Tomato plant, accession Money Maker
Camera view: bottom (45 deg); turntable rotation: 120 degrees
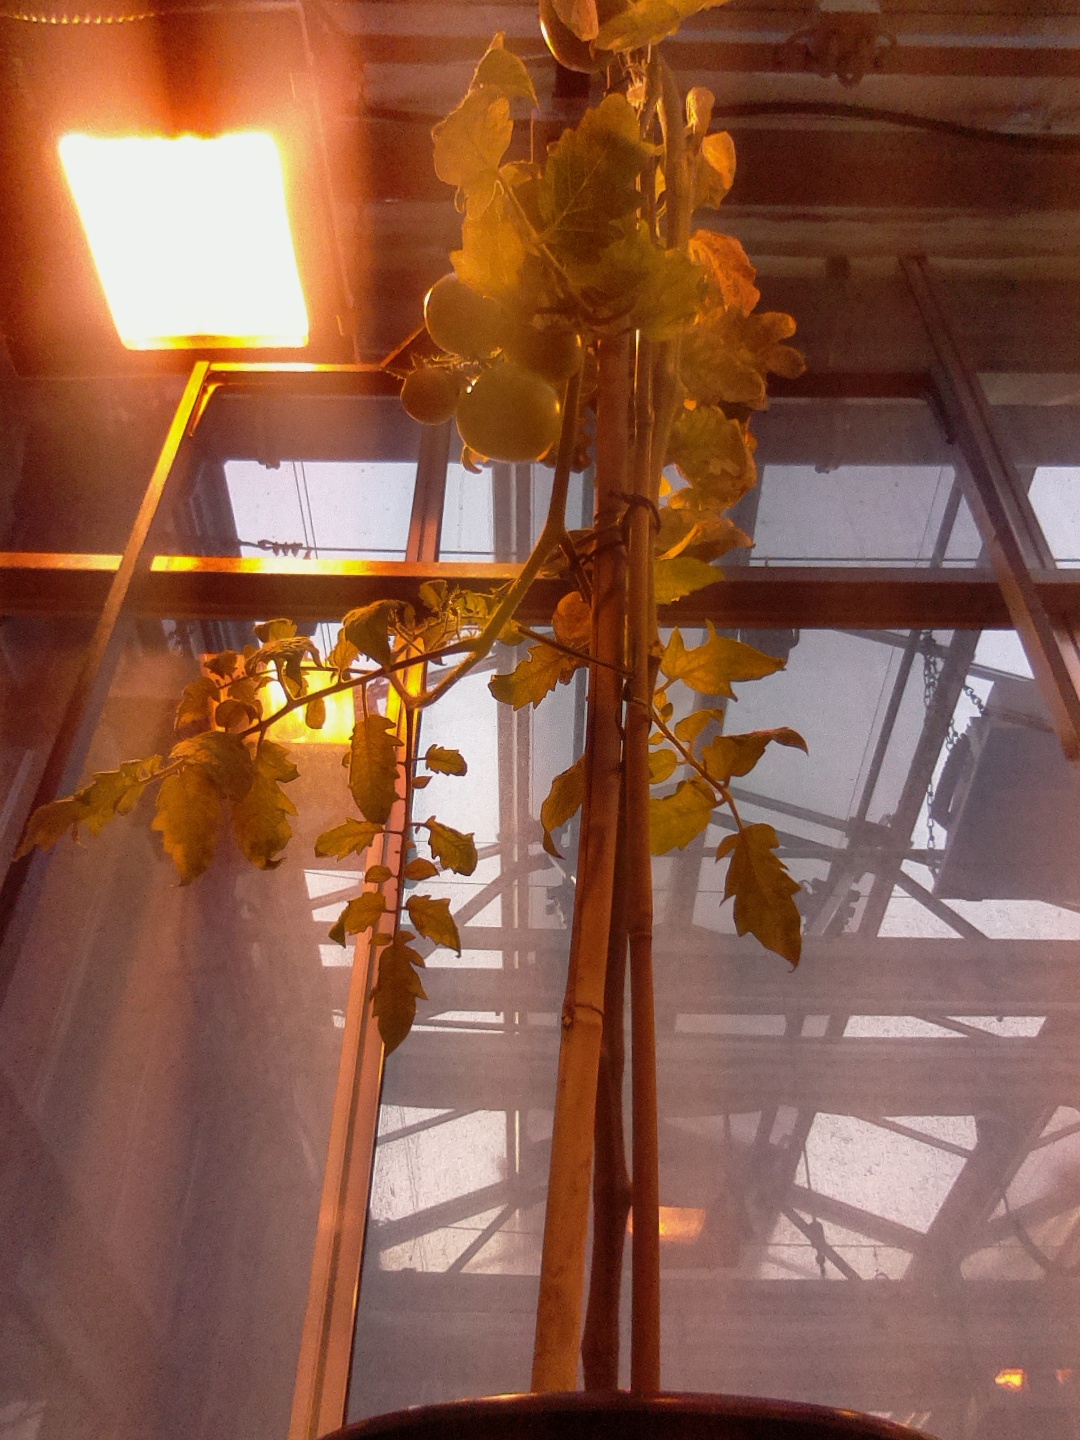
BBCH growth stage 84: 40%-50% of fruits show typical fully ripe color